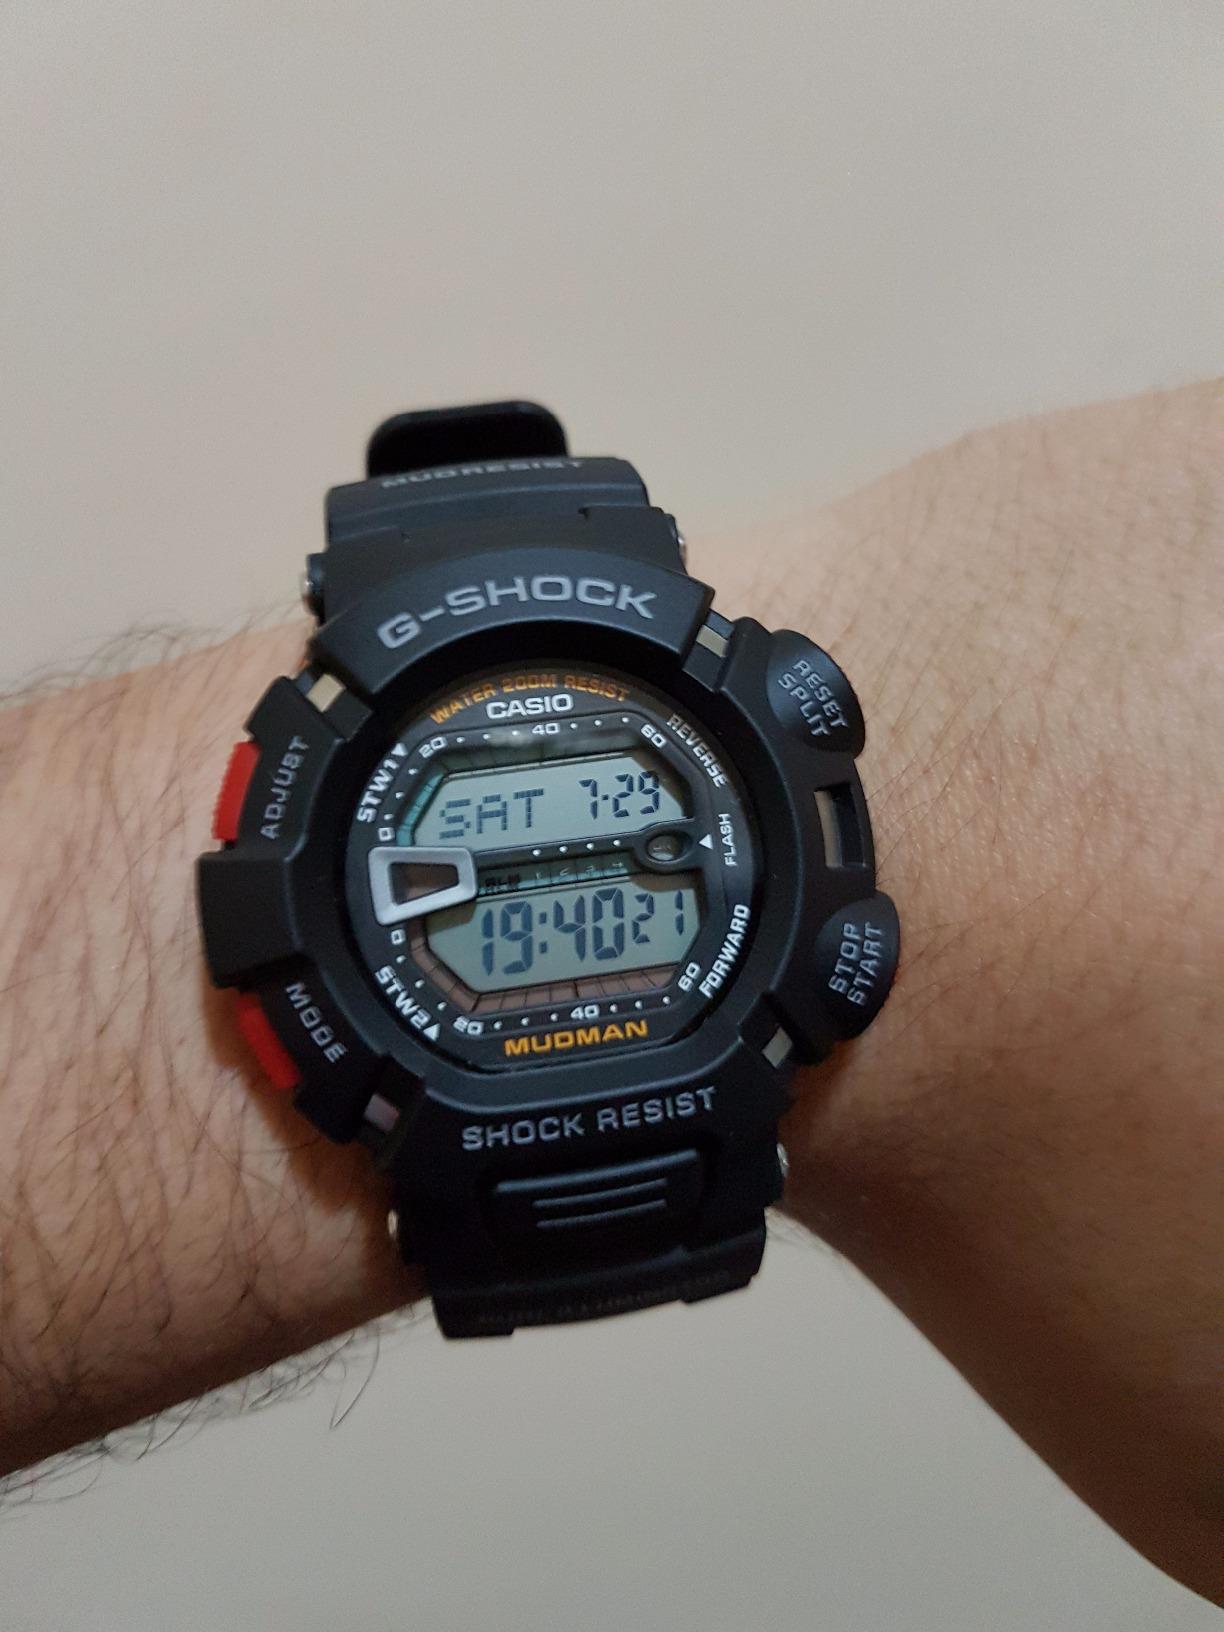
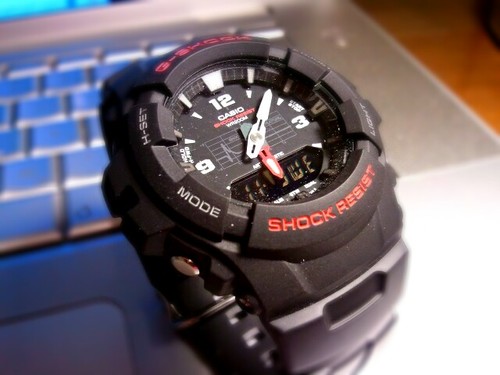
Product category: accessories_watch
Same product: no